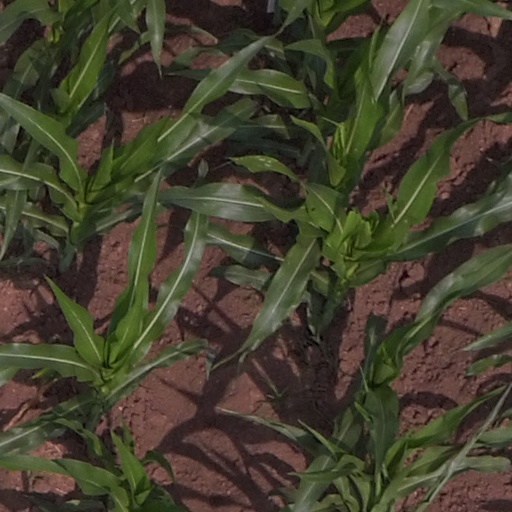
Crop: maize; corn